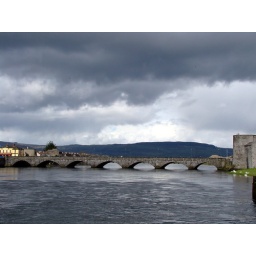
A bridge over the river Shannon in Limerick City.